Gender and webcomics

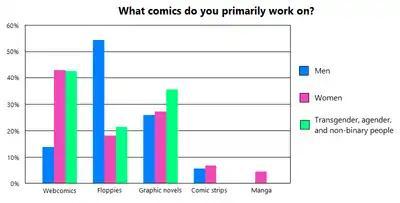
More than 40% of female, transgender, and non-binary comic artists reported to be working in webcomics in June 2015, while less than 15% of male comic artists did.

In contrast with mainstream American comics, webcomics are primarily written and drawn by women and gender variant people. Because of the self-published nature of webcomics, the internet has become a successful platform for social commentary, as well as lesbian, gay, bisexual, and transgender (LGBT) expression.